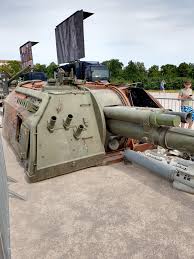
Label: 2S19_MSTA